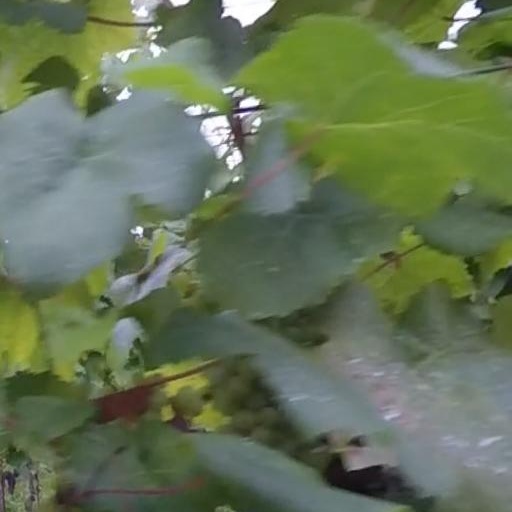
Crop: grape